Sacred Heart Cathedral, Rourkela

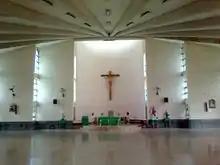
Interior of Sacred Heart Church Hamirpur (New Church), Rourkela

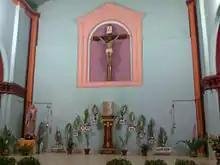
Interior of Sacred Heart Church Hamirpur (Old Church), Rourkela

The Cathedral organizes functions on certain days of the year. Prayers are held in the morning and evening every day. The major ceremonies held at the Cathedral are Easter and Christmas. The most important of the festivities during Christmas is the Feast of the Holy Family of Nazareth and the Christmas Vigil Service an hour before midnight Christmas Eve.